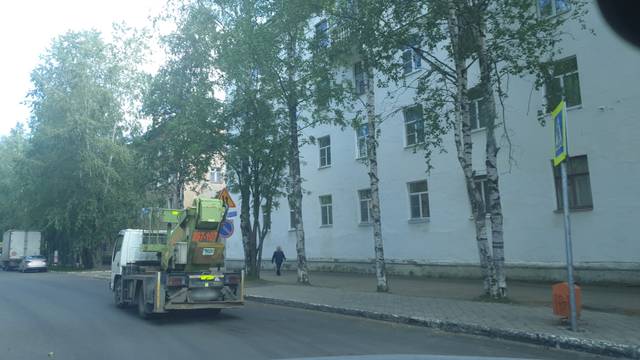
Region: Russia
Coordinates: 61.668, 50.824